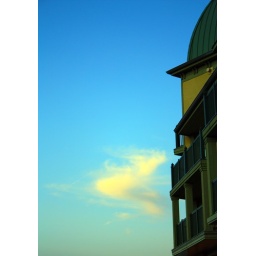
A compelling cloud formation in the sky above Blue Mountain.